Woody Allen

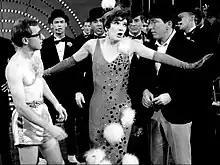
Allen, Polly Bergen, and Andy Williams on "The Andy Williams Show" in December 1965

Allen first appeared on "The Tonight Show Starring Johnny Carson" on November 1, 1963, and over nine years his guest appearances included 17 in the host's chair. He subsequently released three LP albums of live nightclub recordings: the self-titled "Woody Allen" (1964), "Volume 2" (1965), and "The Third Woody Allen Album" (1968), recorded at a fund-raiser for Senator Eugene McCarthy's presidential run. In 1965, Allen filmed a half-hour standup special in England for Granada Television, titled "The Woody Allen Show" in the UK and "Woody Allen: Standup Comic" in the U.S. It is the only complete standup show of Allen's on film. The same year, Allen, along with Nichols and May, Barbra Streisand, Carol Channing, Harry Belafonte, Julie Andrews, Carol Burnett, and Alfred Hitchcock, took part in Lyndon B. Johnson's inaugural gala in Washington, D.C., on January 18, 1965. First Lady Lady Bird Johnson described Allen and the event in her published diary, "A White House Diary", writing in part, "Woody Allen, that forlorn, undernourished little comedian, stopped shooting a movie in Paris and flew across the Atlantic for about five minutes of jokes".